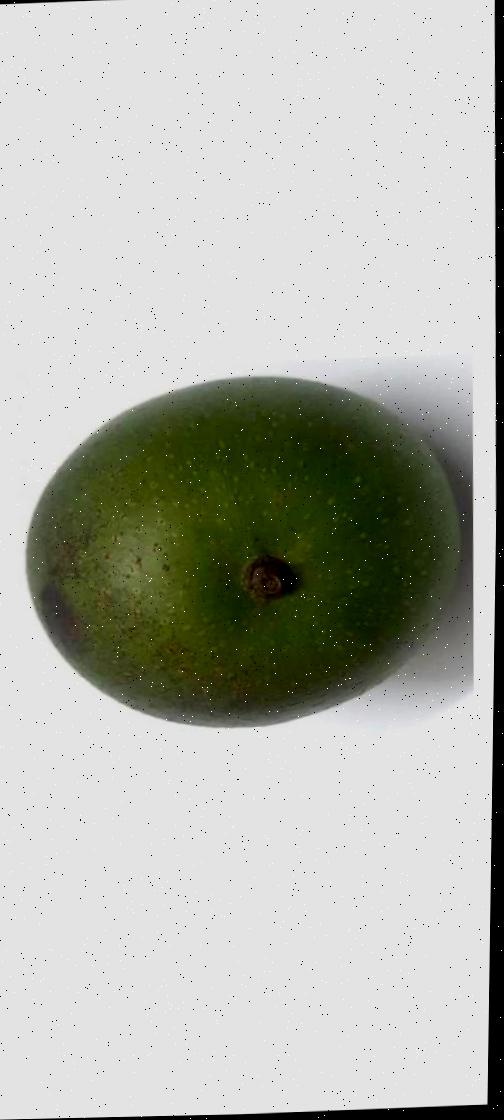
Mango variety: Ashshina Zhinuk